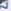
Number: 7